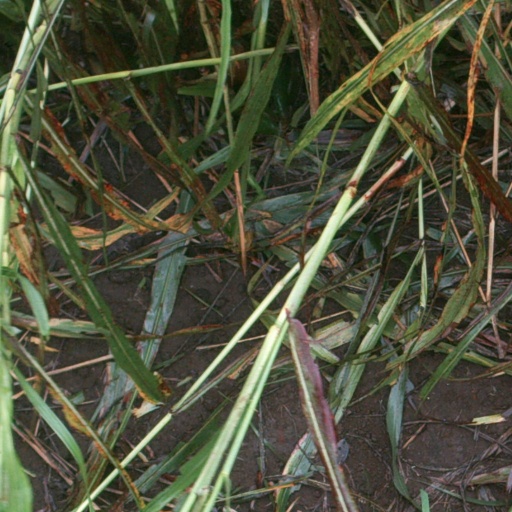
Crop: sorghum